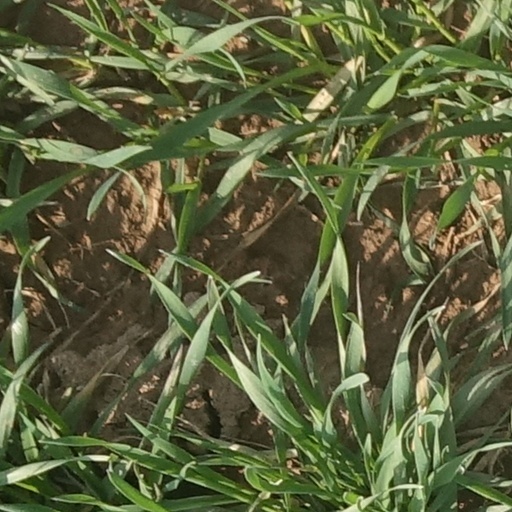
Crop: wheat